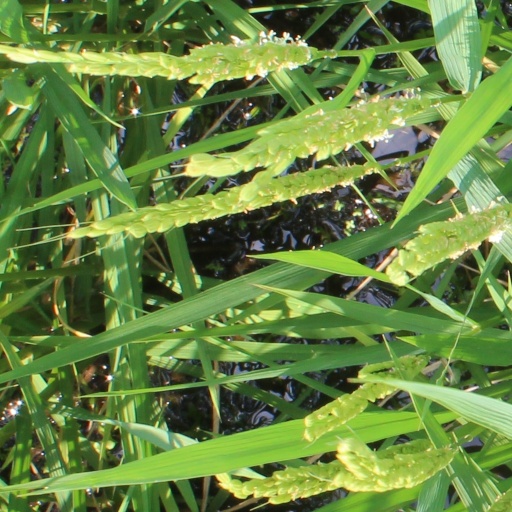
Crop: rice